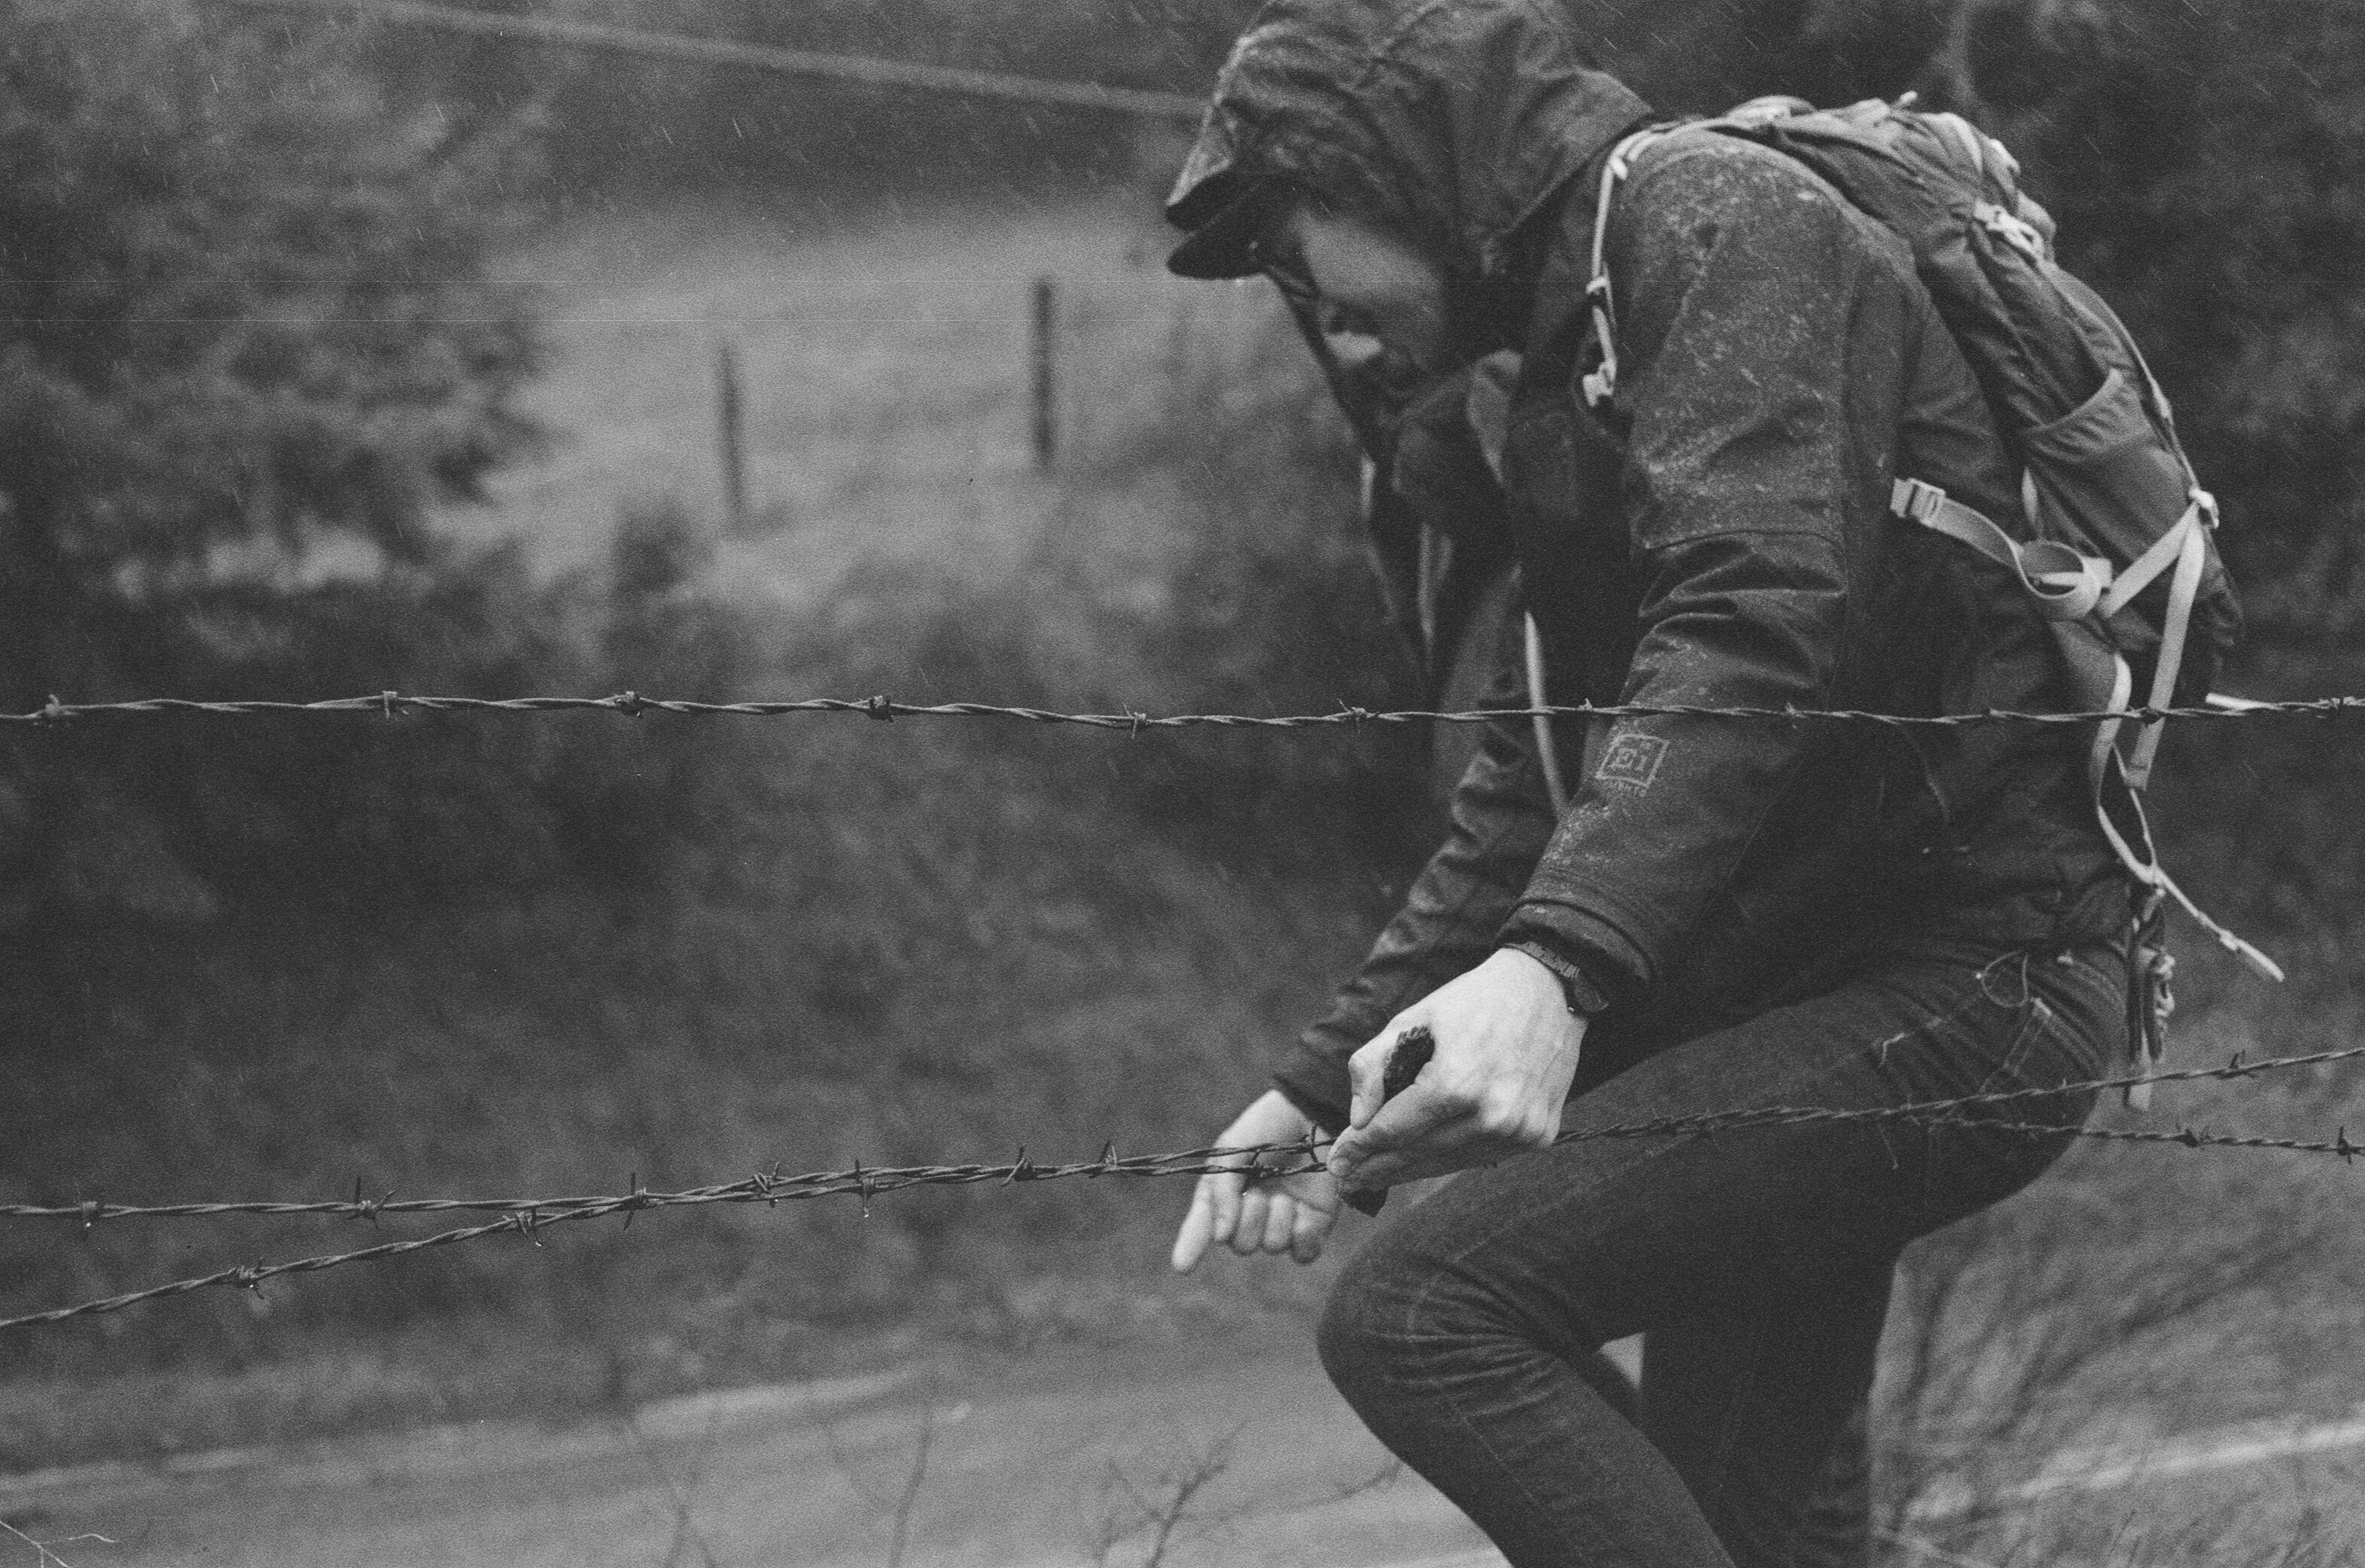
person, barbed wire, black and white, backpack, black, monochrome, rucksack, monochrome photography